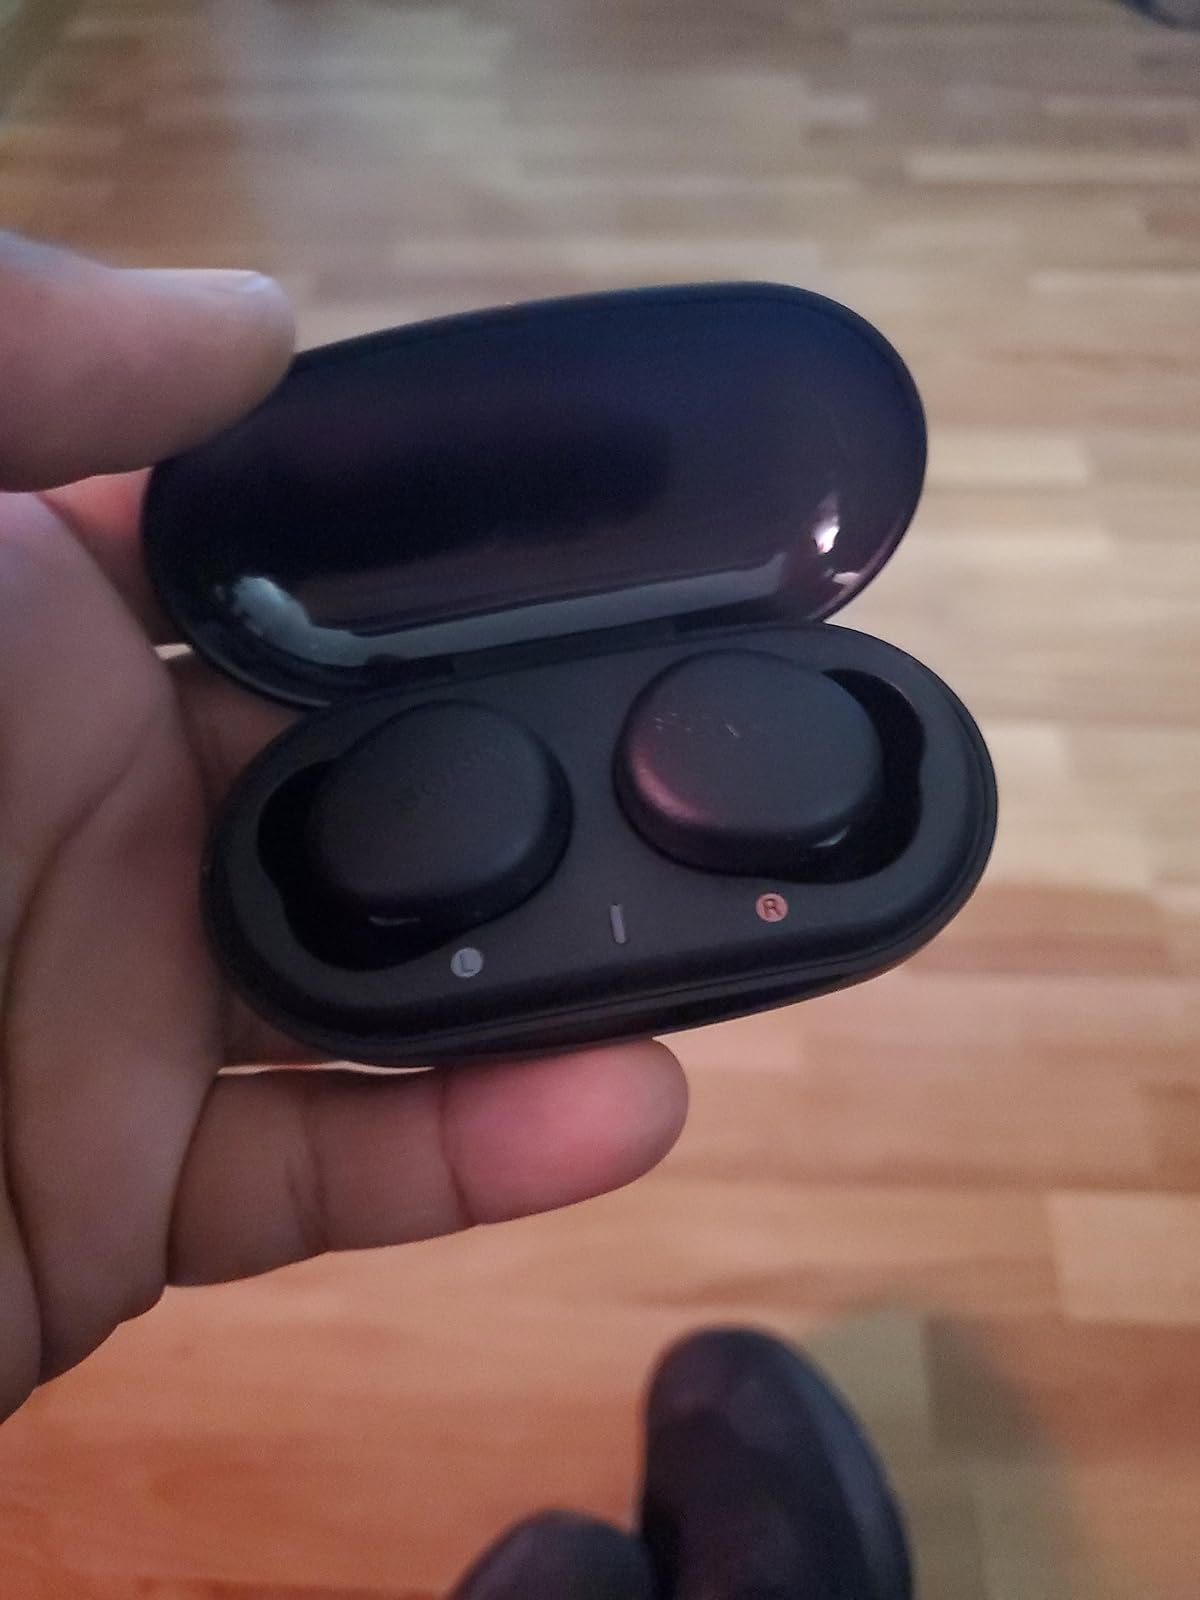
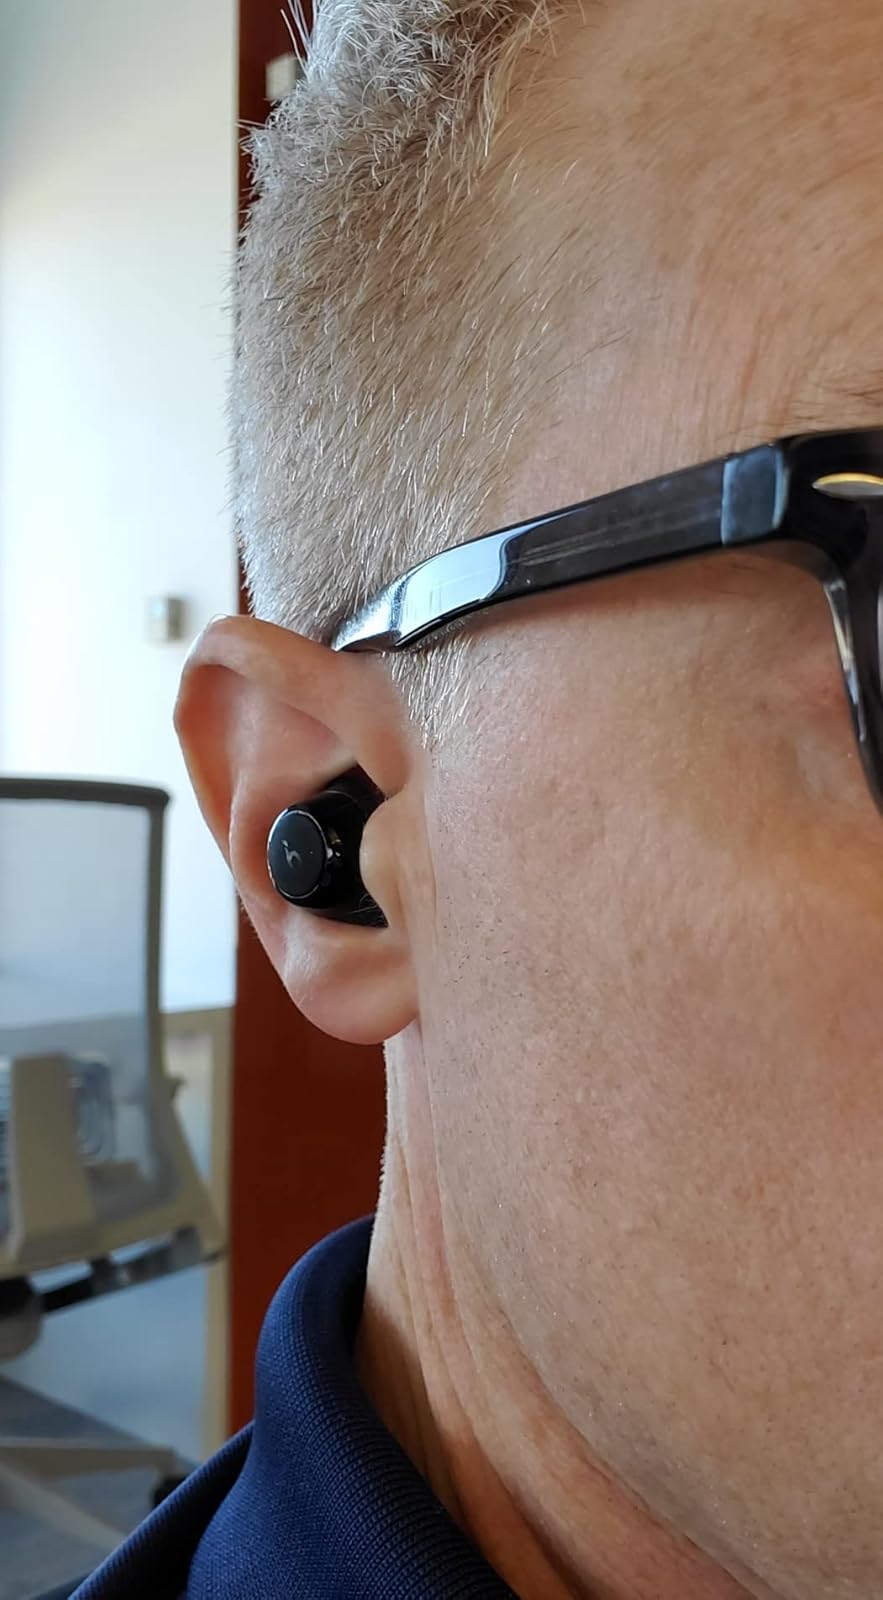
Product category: earbuds
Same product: no